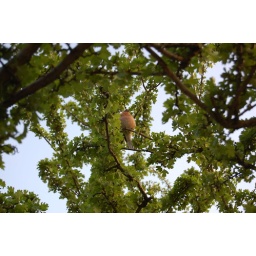
A bird in a tree